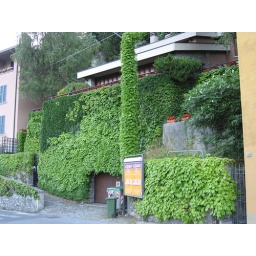
The only contemporary house in Varenna, and they cover it with ivy like green to blend it with the neighbors